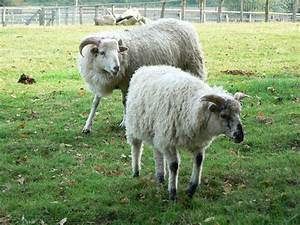
Label: pecora